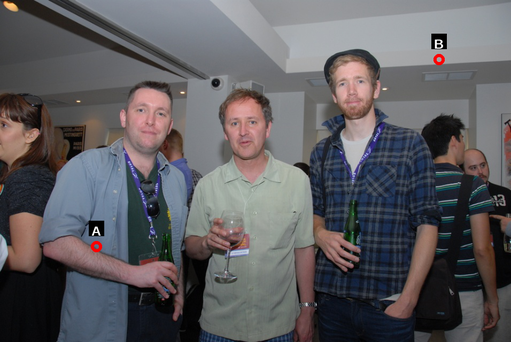
Question: Two points are circled on the image, labeled by A and B beside each circle. Which point is closer to the camera?
Select from the following choices.
(A) A is closer
(B) B is closer
Answer: A